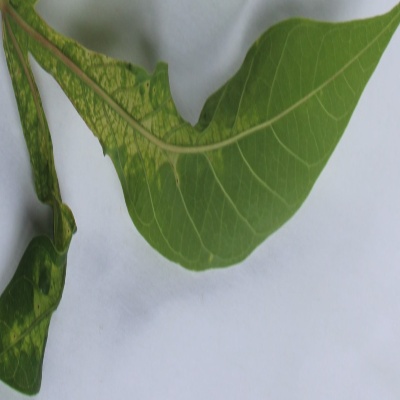
Crop: Cassava
Condition: mosaic